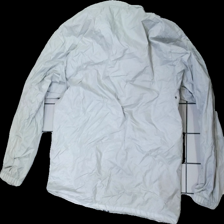
View: back
Type: Jacket
Category: Unisex
Brand: Not in the list
Brand text on label: US basic
Colors: Grey
Material: 100% Nylon
Cut: Regular
Size: S
Trend: 90s
Stains: Major
Damage: Stains
Damage location: bottom right
Damage 2: stains
Damage 2 location: top center
Damage 3: Stains
Damage 3 location: bottom left
Price range: <50
Recommended usage: Export
Description: Grey thin jacket
Comment: stains all over, damaged zipper